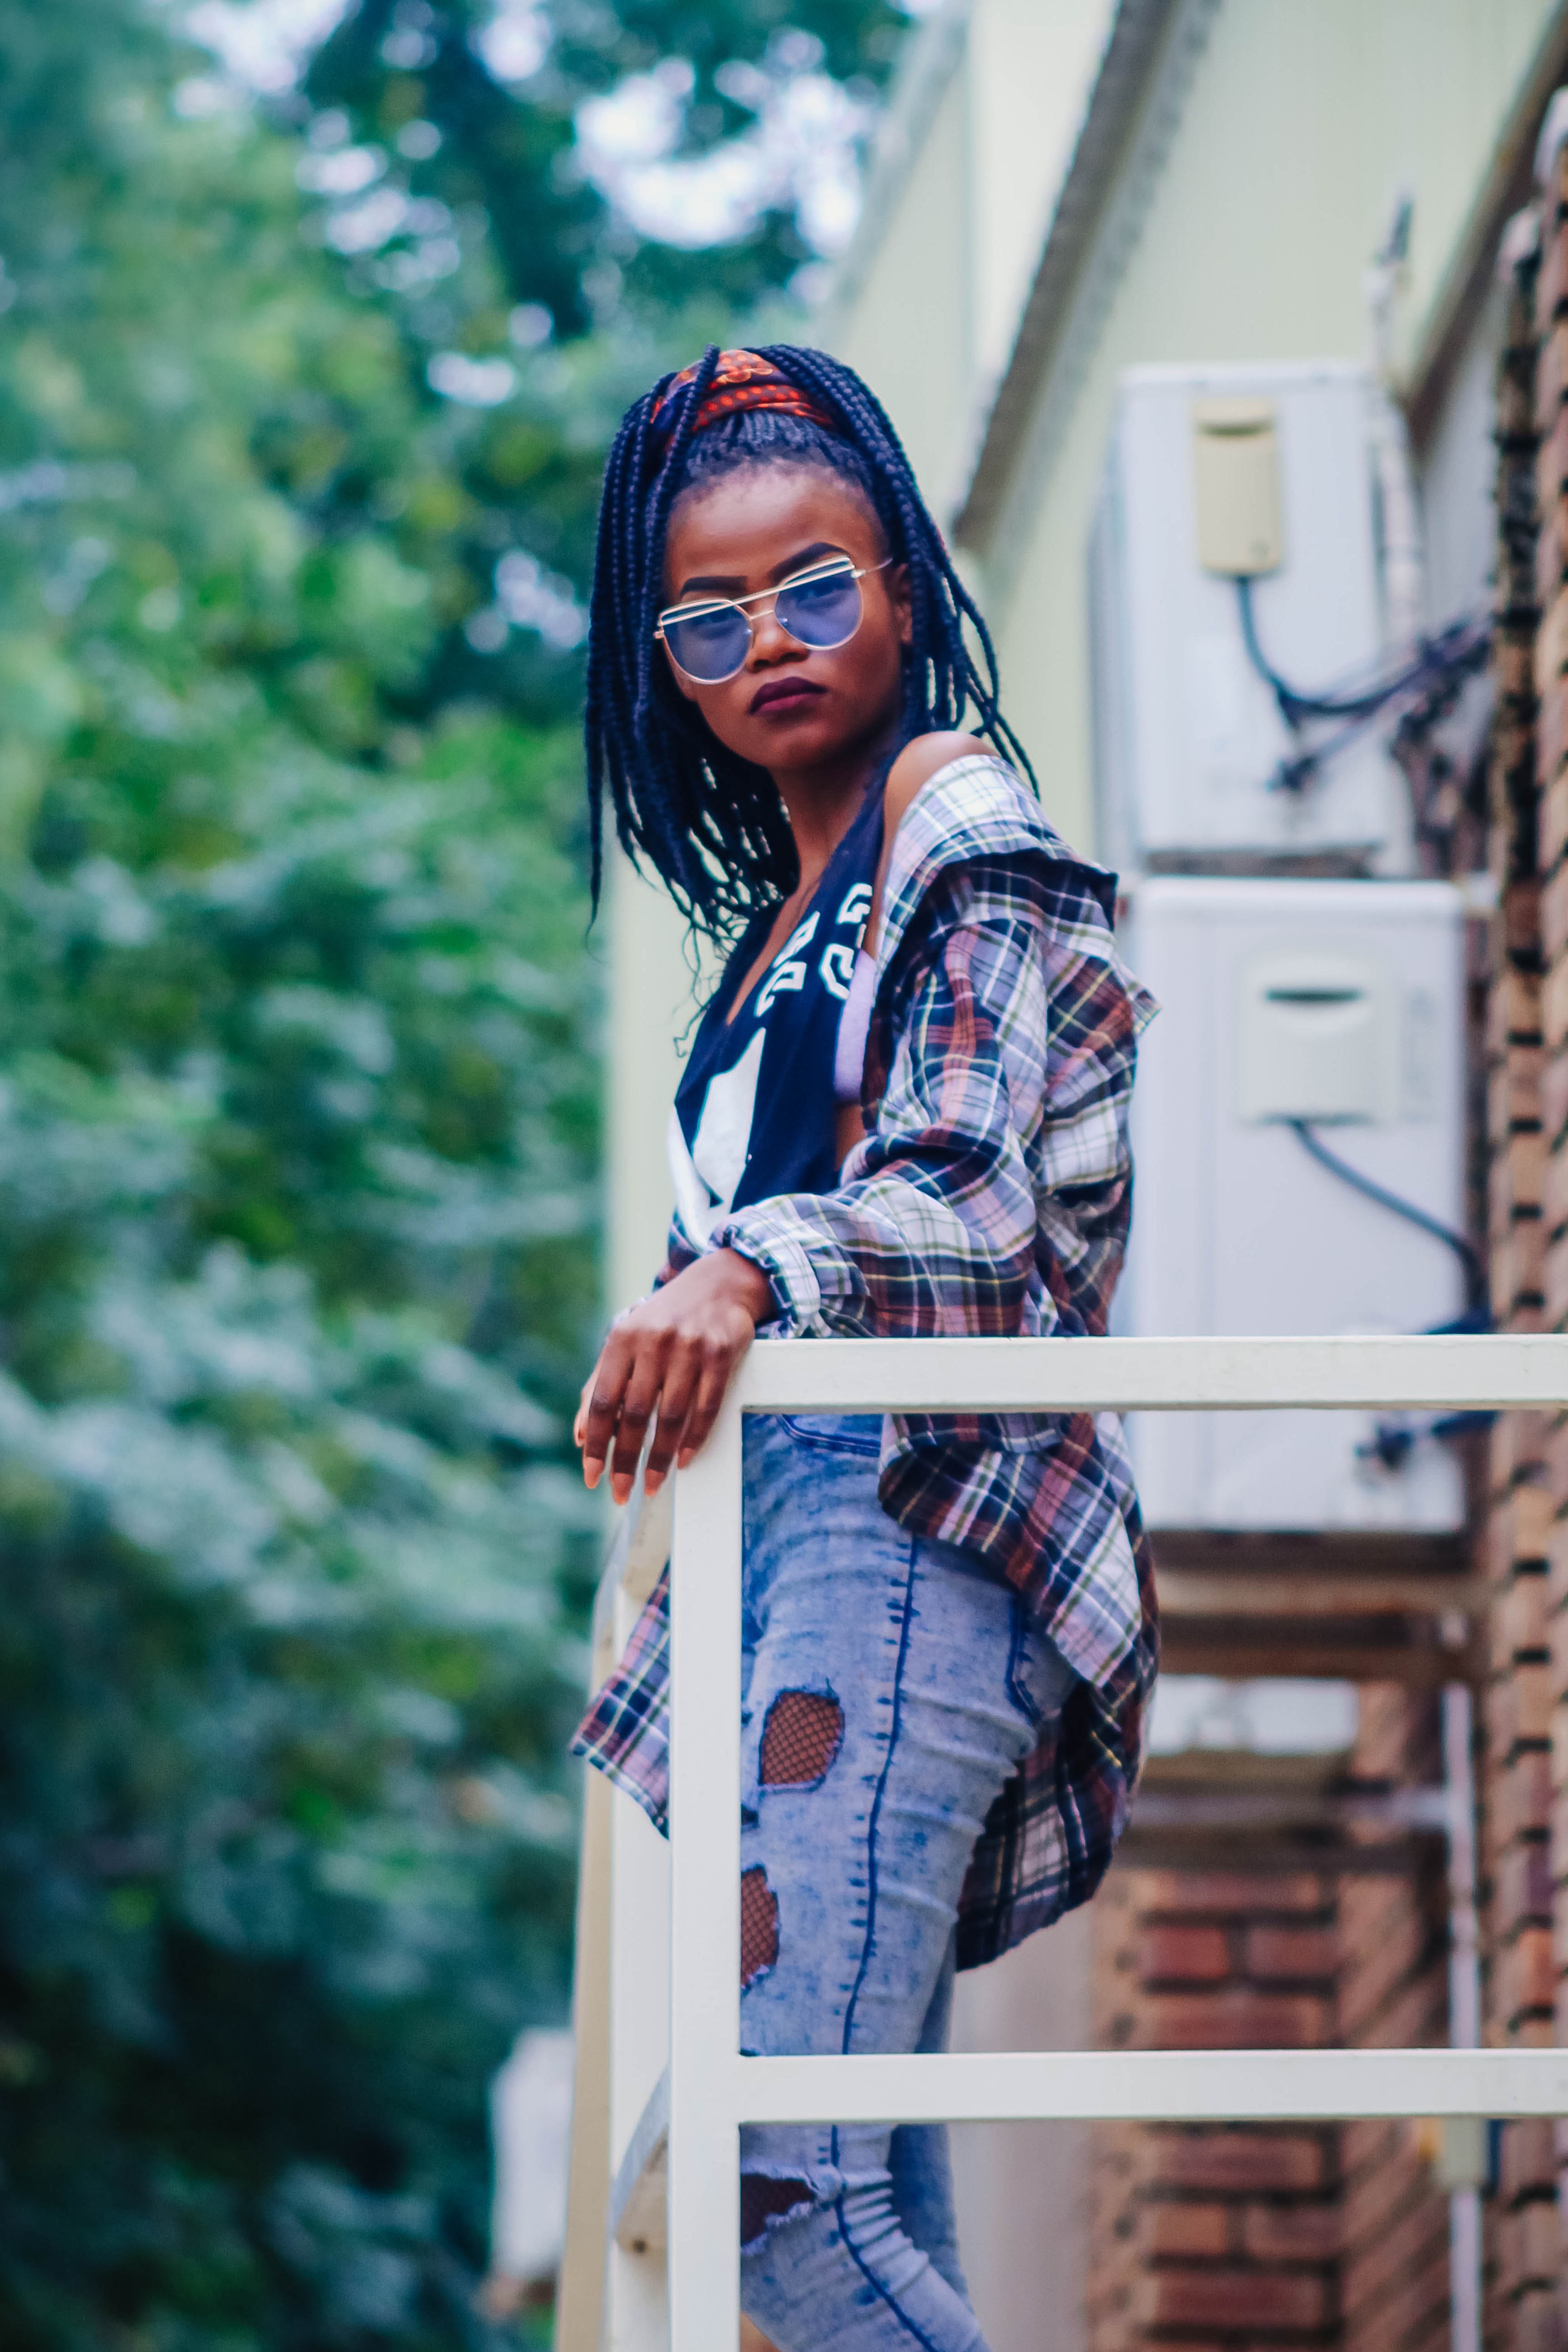
white, street fashion, blue, clothing, fashion, denim, beauty, jeans, cool, eyewear, outerwear, textile, sunglasses, jacket, photo shoot, photography, glasses, dress, fashion design, plant, style, costume, shoe, model, fashion accessory, trousers, top, shirt